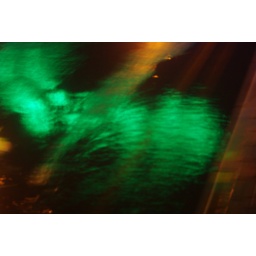
reflection of black pool lights in a nice little puddle at he side of the road